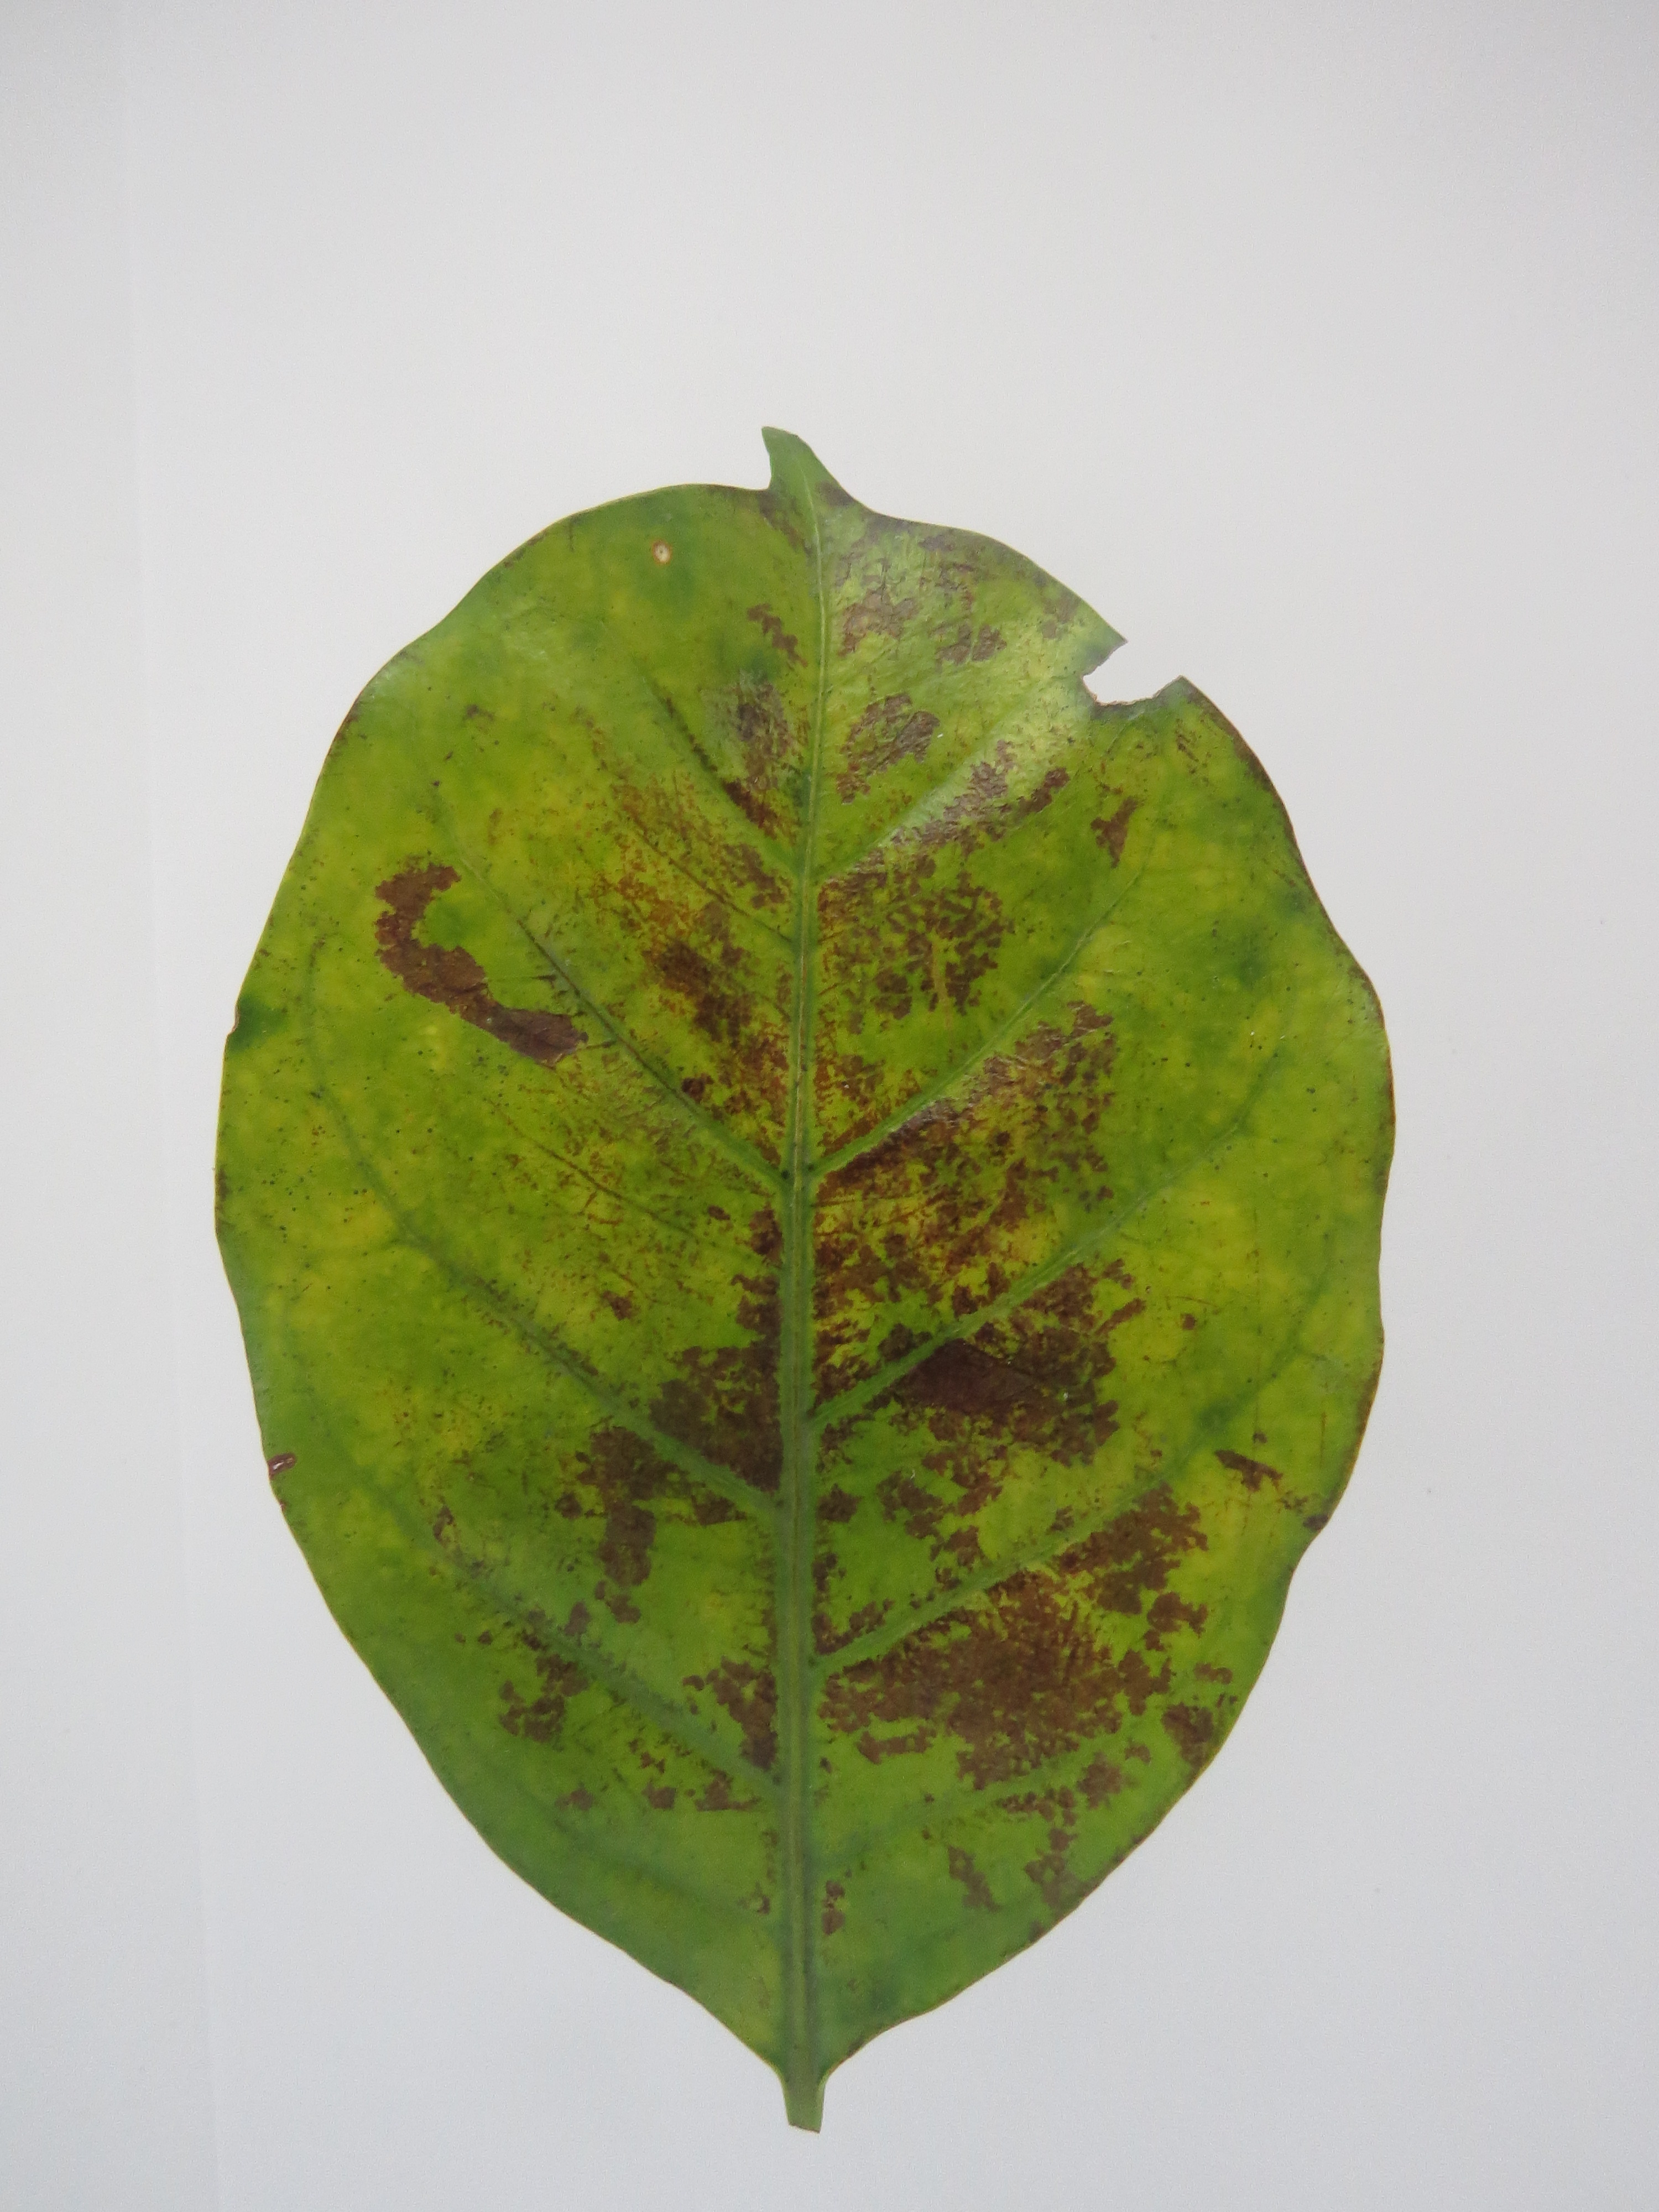
Label: potasium-K